Bristol Farms

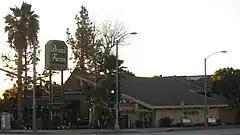
Bristol Farms store on Sunset Boulevard in West Hollywood, California

Bristol Farms is an upscale grocery store chain in California, United States. Founded in Los Angeles County, Bristol Farms operates 19 stores: 13 as Bristol Farms locations and 6 branded as Lazy Acres Markets throughout Southern California. The company is currently owned by Good Food Holdings.